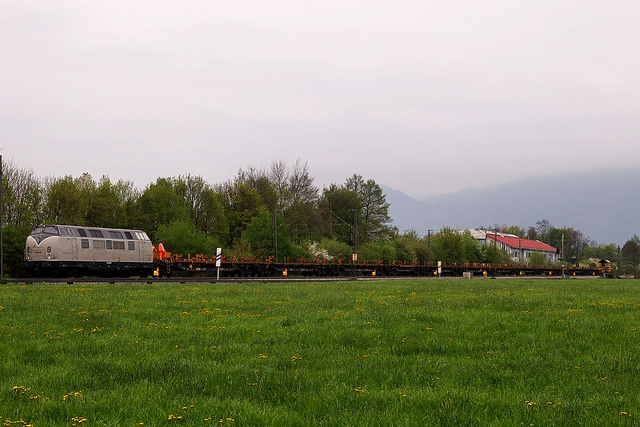
a train that is driving on a rail road track

A train that has many empty caboose sections

This train has several flat beds in its line up.

Silver train engine pulling flatcars along a green grassy feel.

A silver train with no karts moving along the grass.